Carlos Finlay

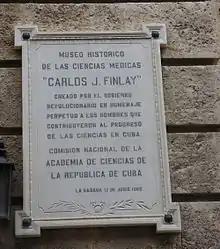
""History Museum of the Medical Sciences ' Carlos J. Finlay', created by the Revolutionary Government in eternal homage to the men who contributed to the advance of the sciences in Cuba. National Commission of the Academy of Sciences of the Republic of Cuba. Havana, 13 June 1962.""

Finlay died from a stroke, caused by severe brain seizures, at his house in Havana on August 20, 1915.